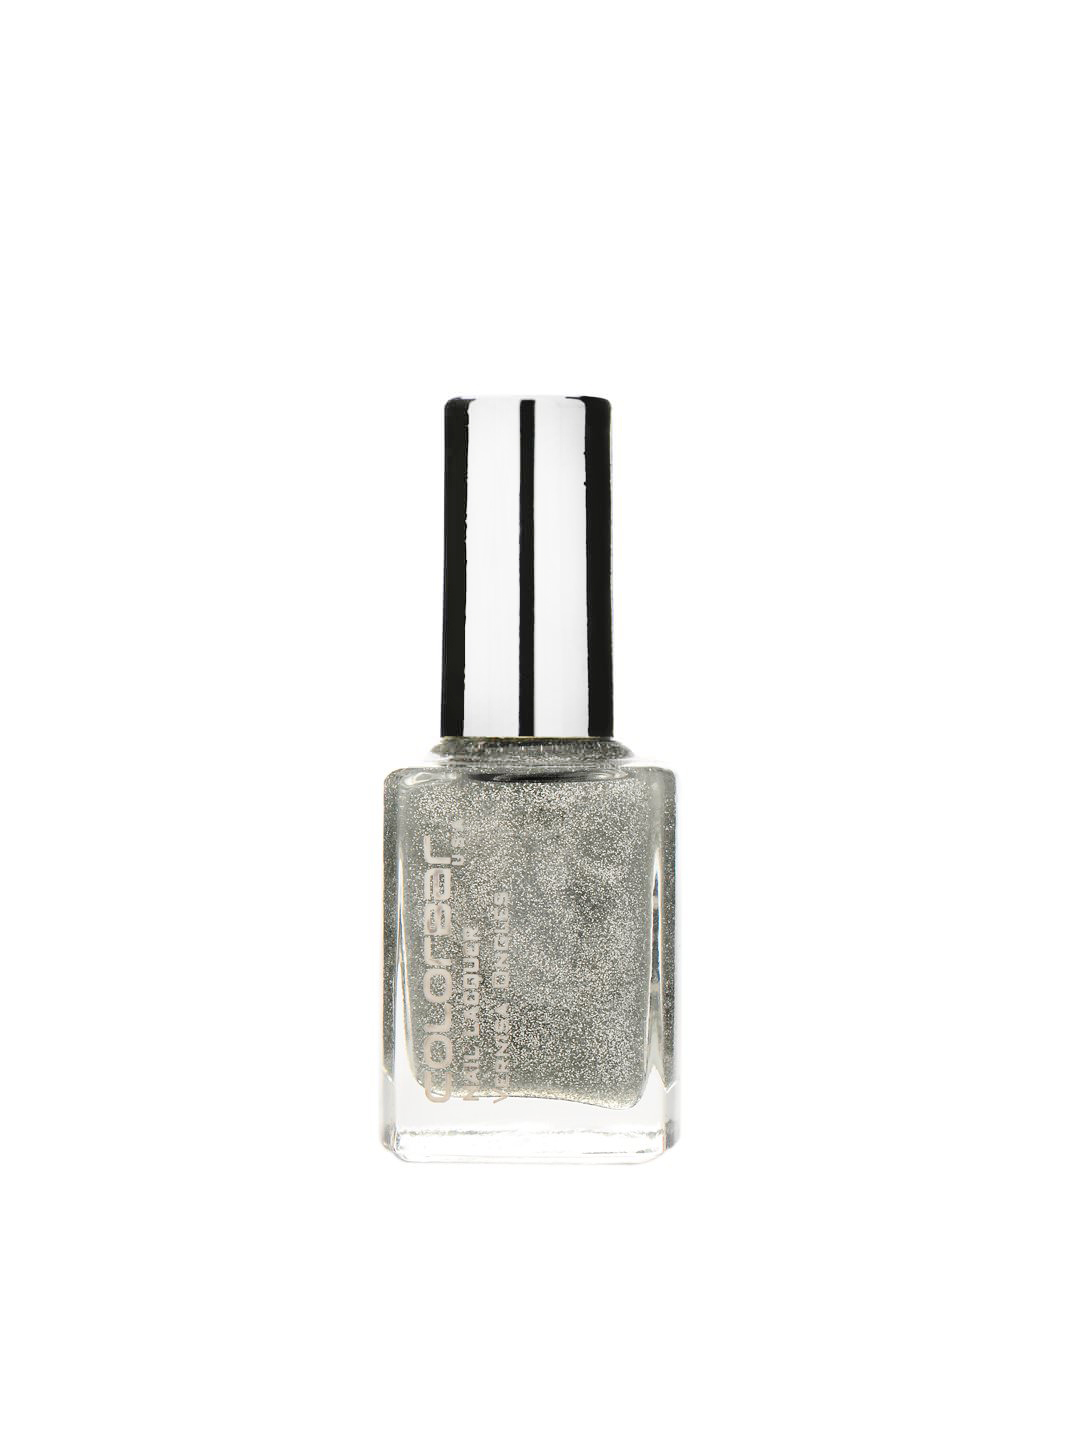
Colorbar Exclusive Nail Lacquer 56
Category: Personal Care / Nails / Nail Polish
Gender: Women
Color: Silver
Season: Spring 2017
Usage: Casual